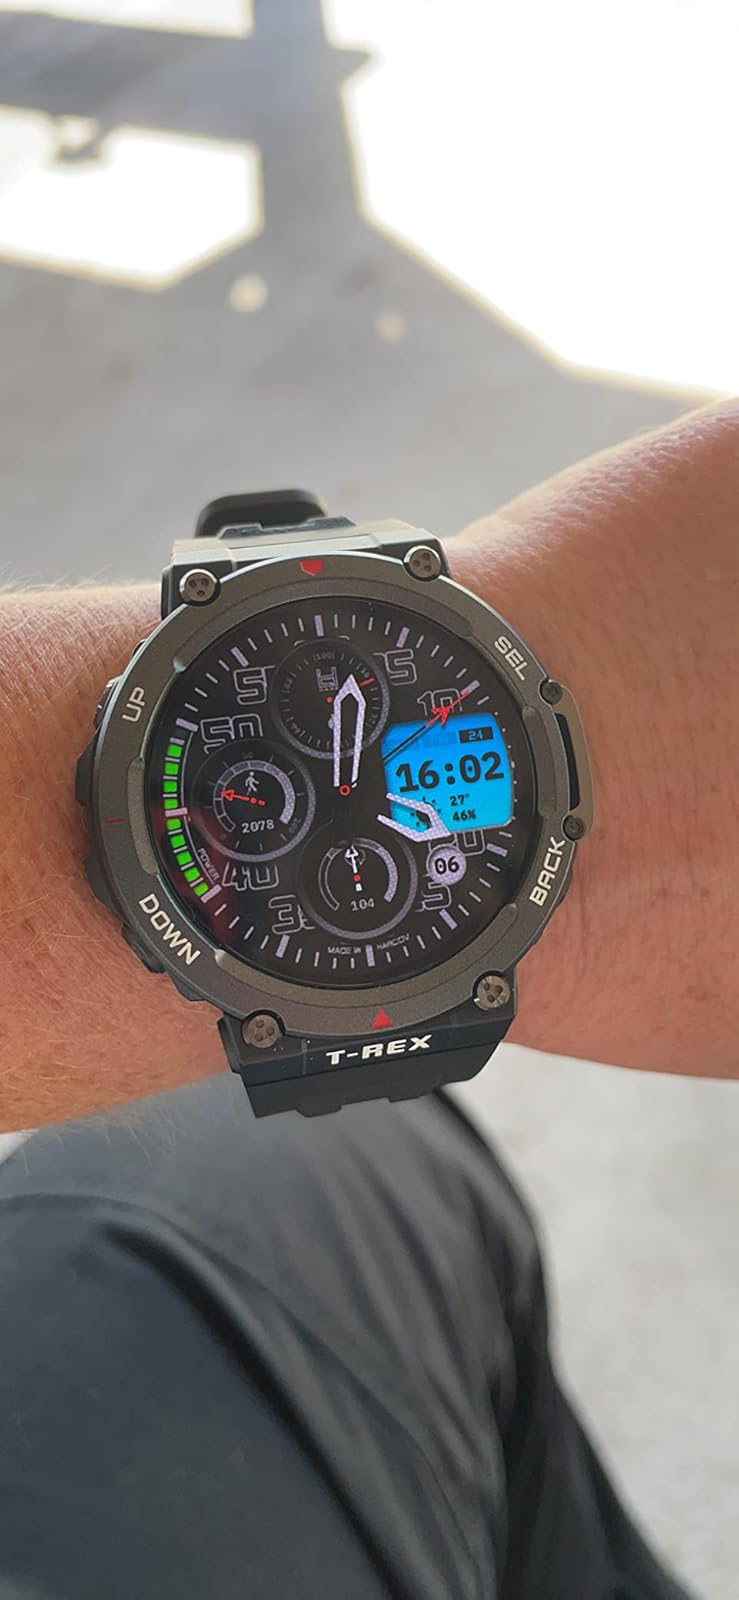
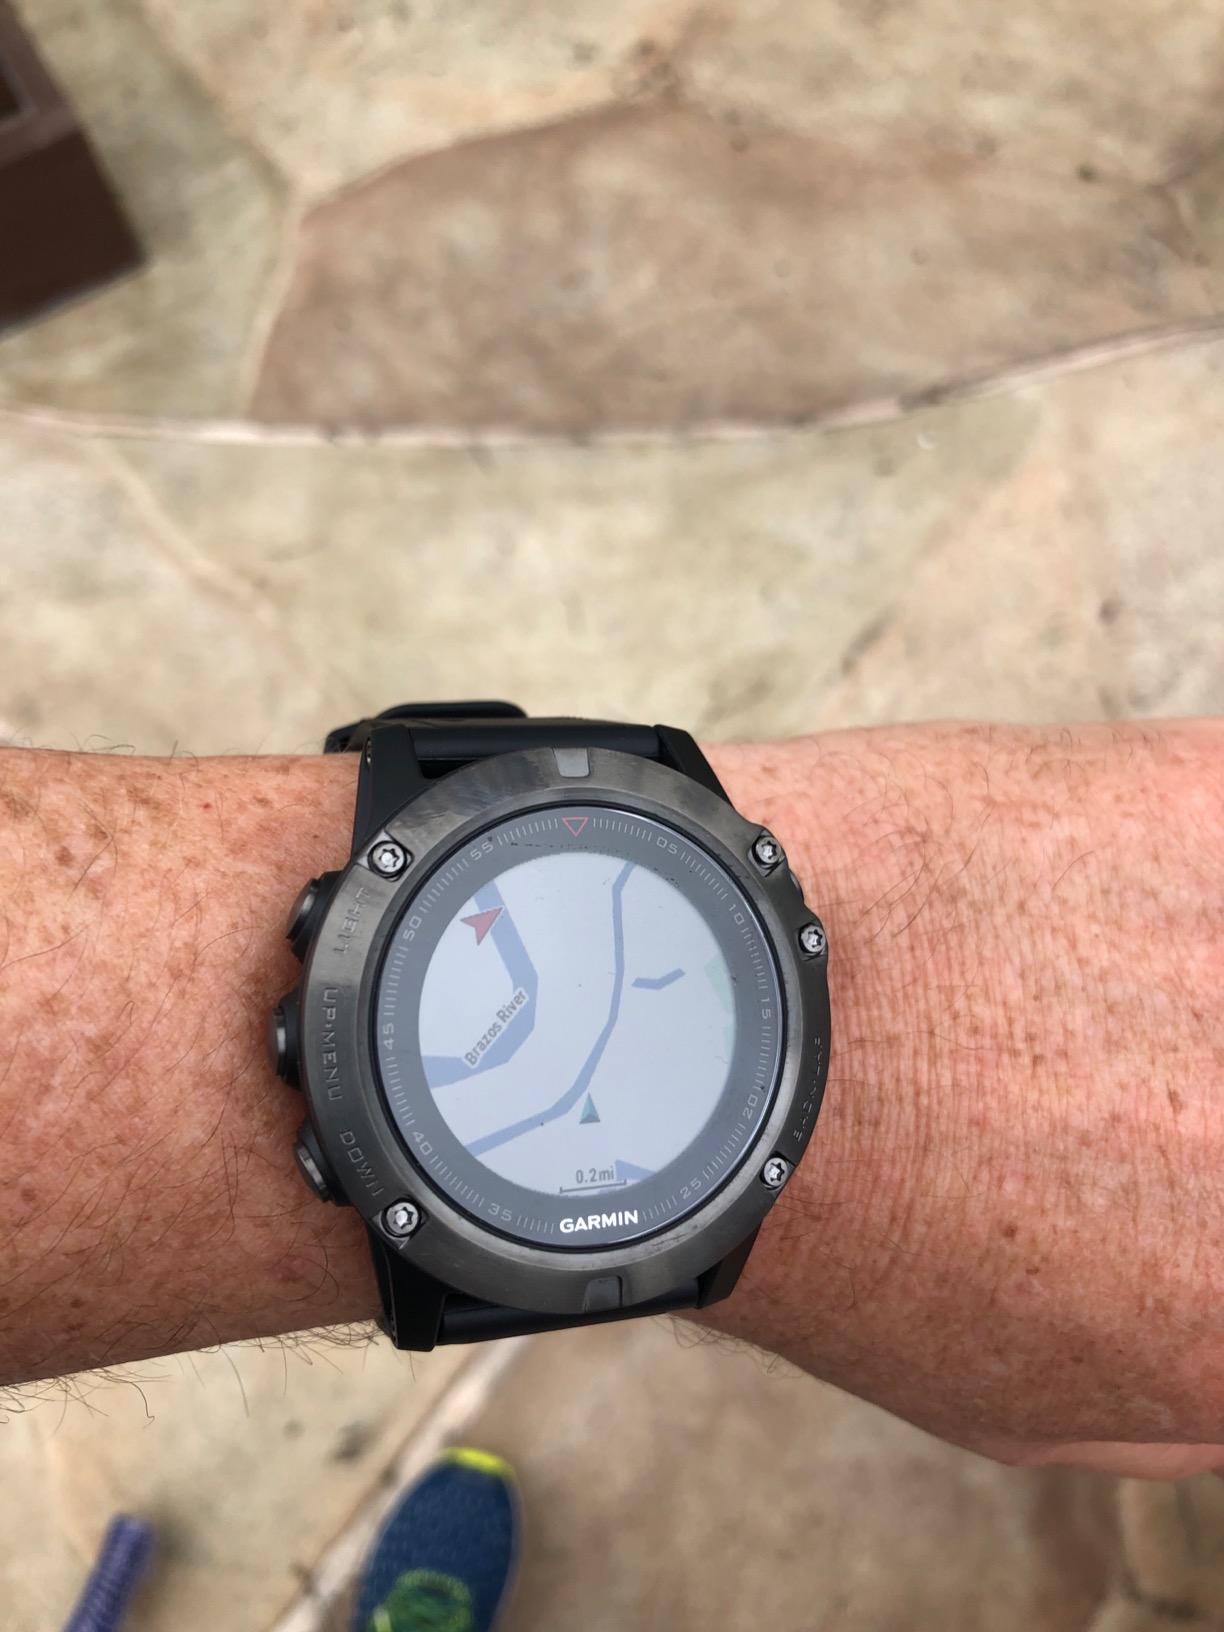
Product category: smartwatch
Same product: no